Frank Byrne (Irish nationalist)

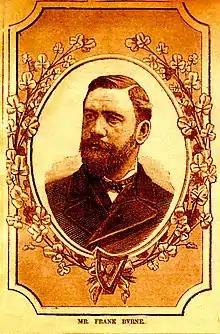

Frank Byrne (1848–1894) was an instigator of the Irish National Invincibles, the radical offshoot of the Irish Republican Brotherhood. He was implicated, if not as the organiser, then at least as the spirit behind the assassinations of Lord Frederick Cavendish and Under Secretary Thomas Henry Burke in the Phoenix Park murders of 6 May 1882. He was one of only two who managed to flee Ireland to escape prosecution for the crime. His escape was the source of much legal wrangling in Ireland, France, and the United States.